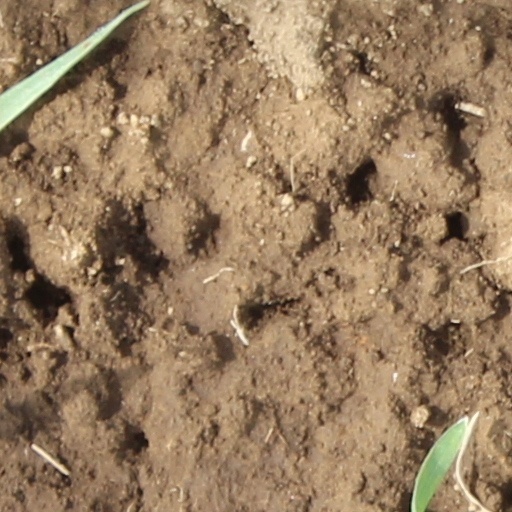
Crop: wheat